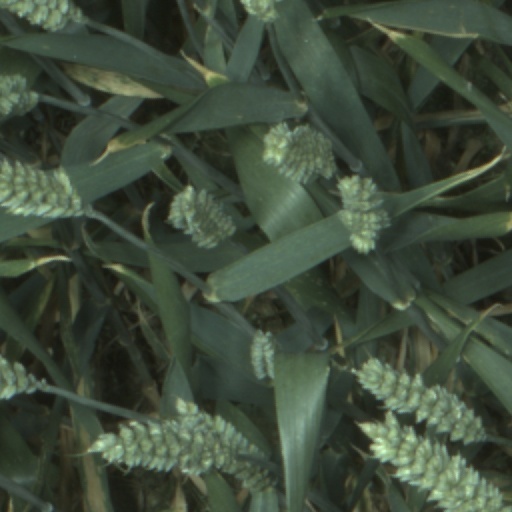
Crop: wheat